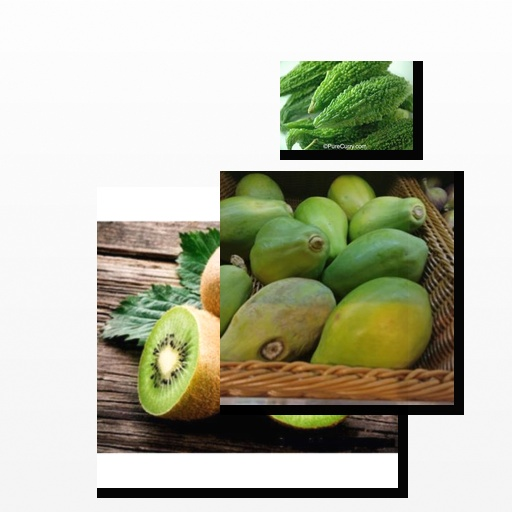
Food items: papaya, kiwi, bitter_gourd